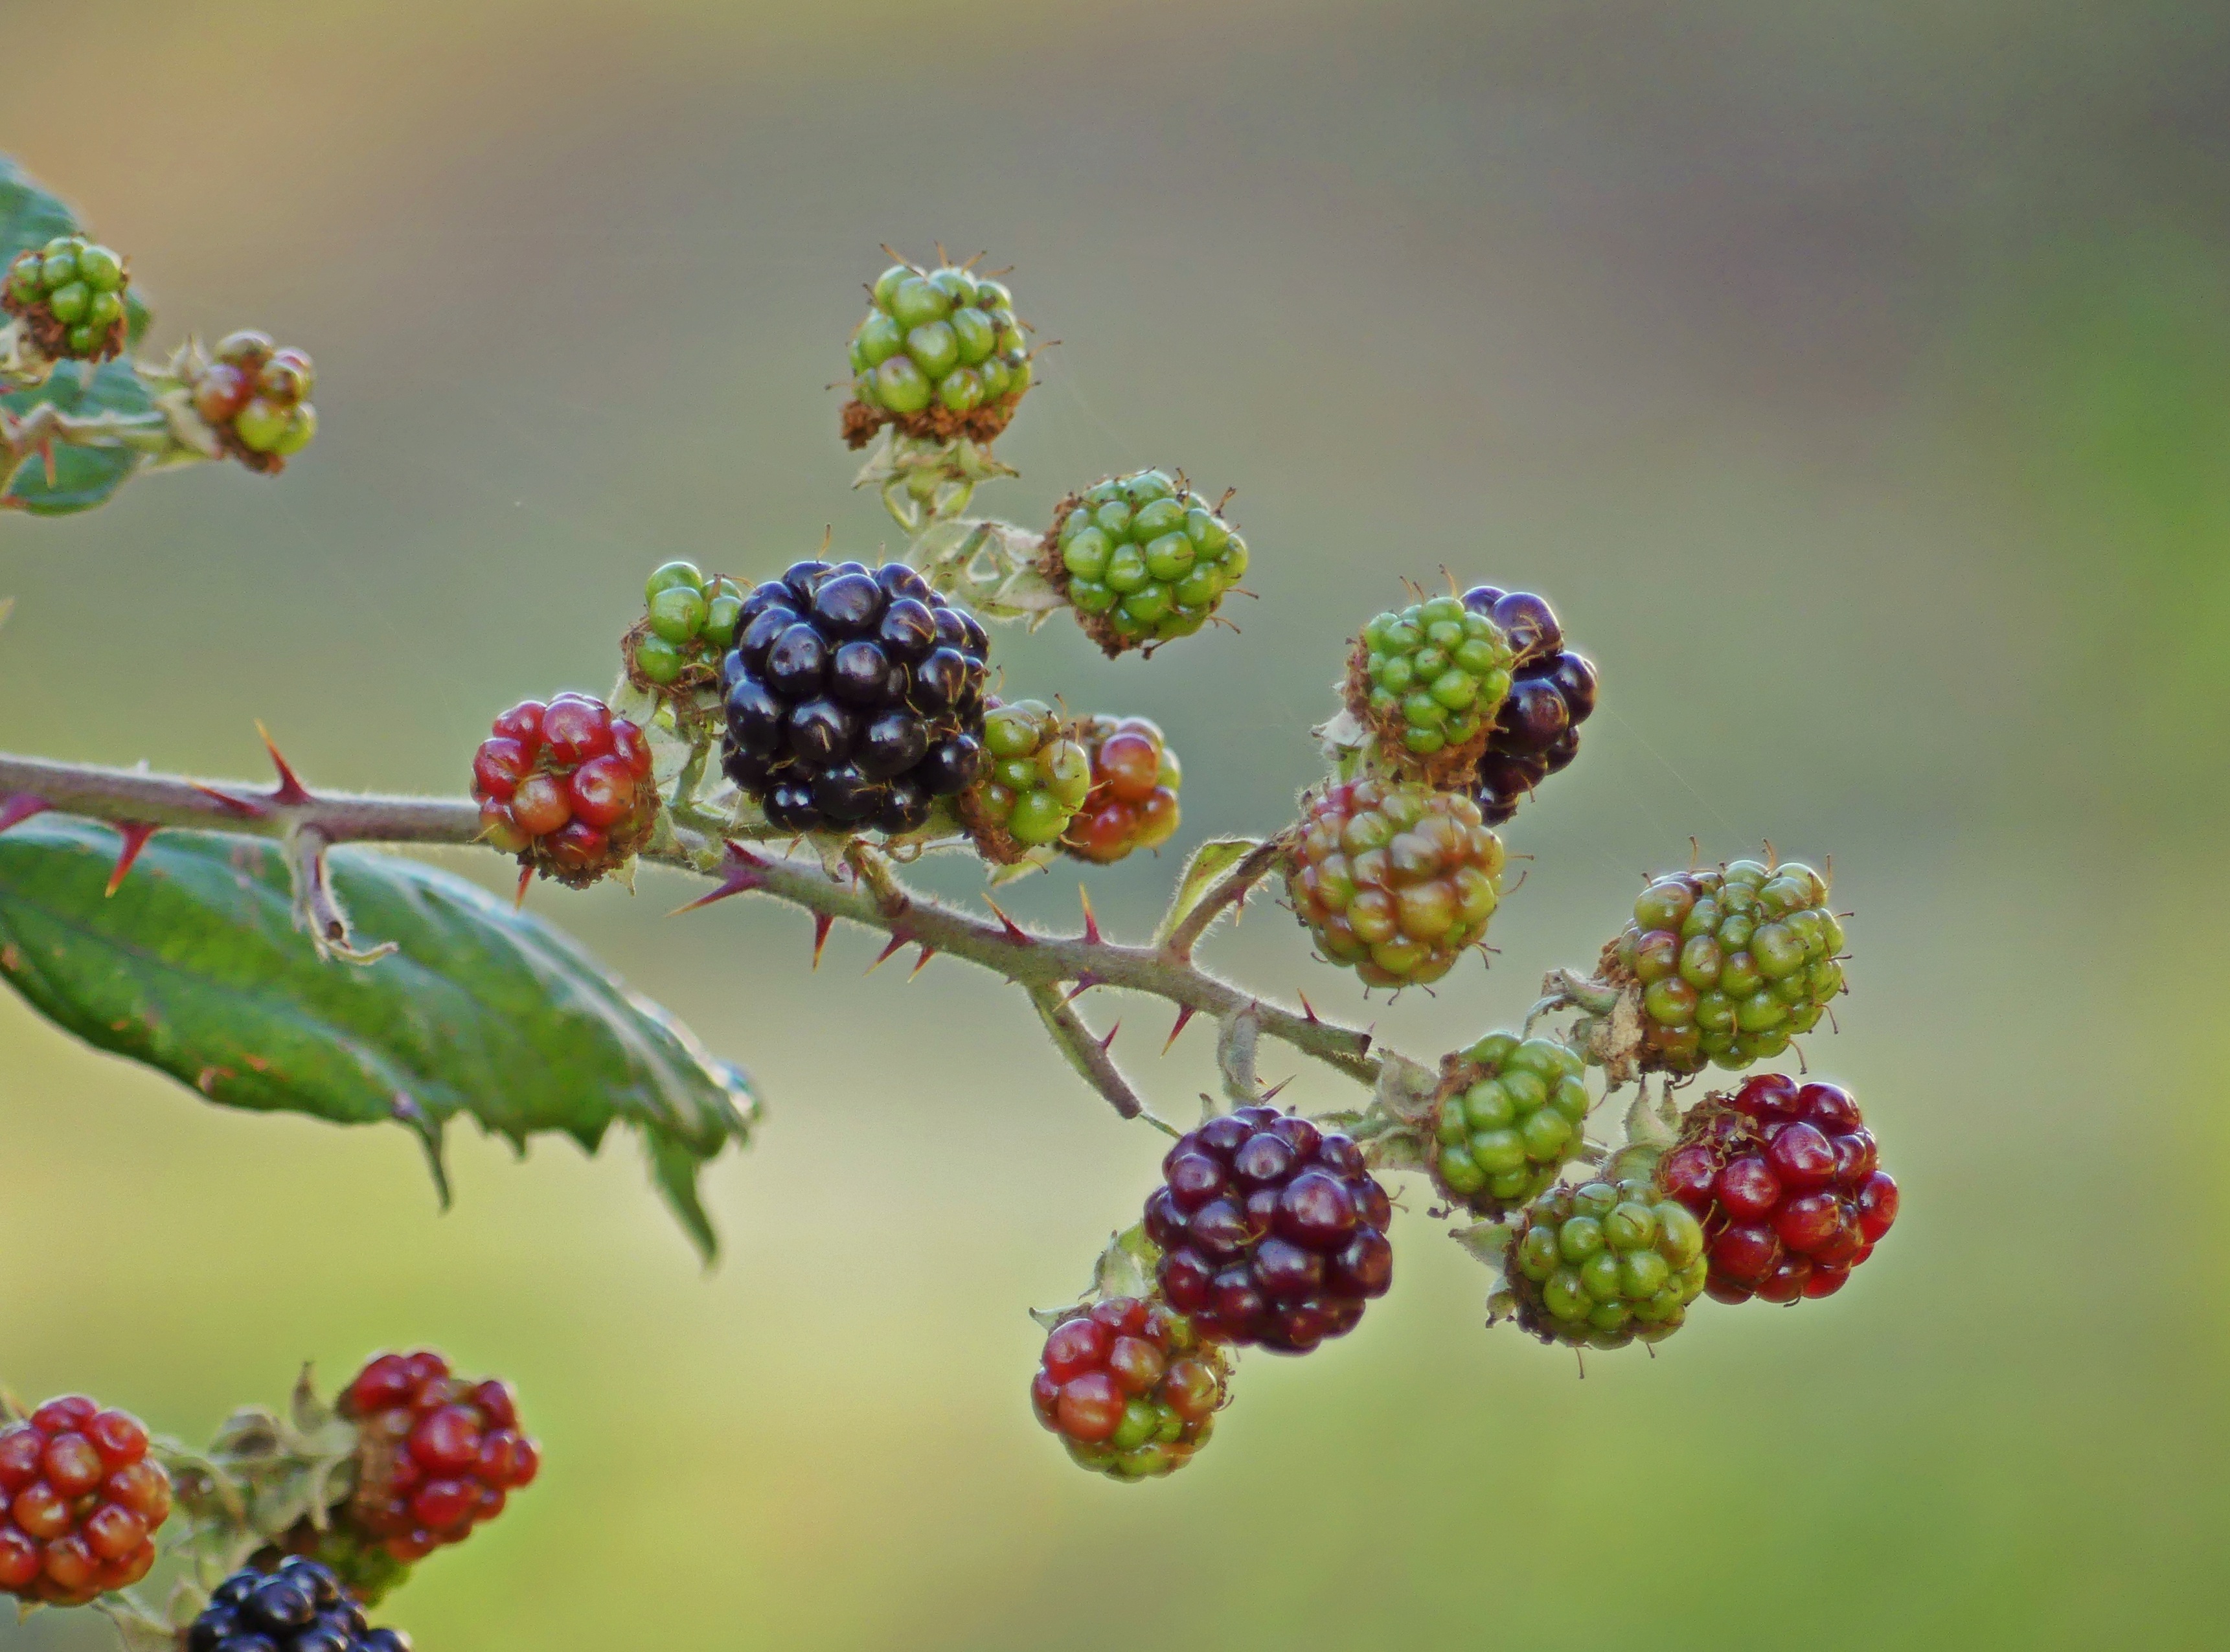
nature, branch, blossom, prickly, plant, fruit, berry, leaf, flower, bush, food, produce, color, autumn, botany, colorful, close, eat, flora, delicious, blackberry, close up, berries, shrub, thorns, fruits, bramble, october, blackberries, macro photography, flowering plant, land plant